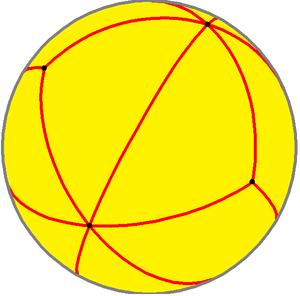
Un pavage de la sphère est un ensemble de portions de la surface d'une sphère dont l'union est la sphère entière, sans recouvrement. En pratique on s'intéresse surtout aux pavages réalisés avec des polygones sphériques, dénommés polyèdres sphériques.